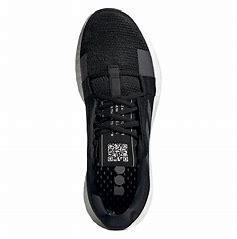
Brand: Adidas
Model: Senseboost Go